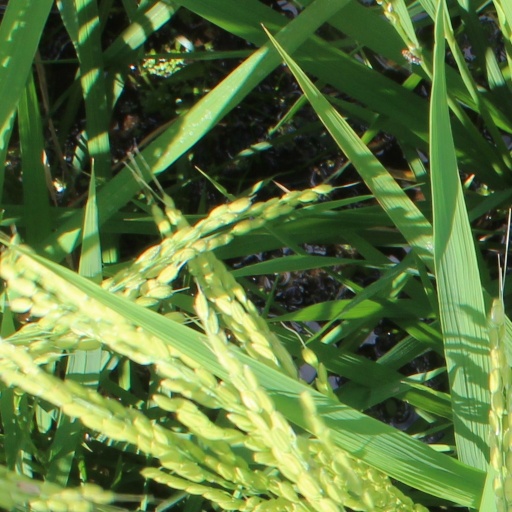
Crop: rice